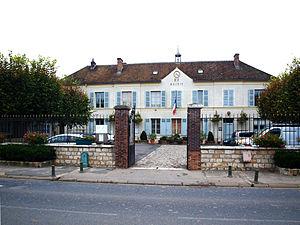
La Chapelle-la-Reine (Seine-&amp
La Chapelle-la-Reine est une commune française située dans le département de Seine-et-Marne en région Île-de-France. Cette commune est le chef-lieu du canton de la Chapelle-la-Reine, elle fait partie de la communauté d'agglomération du Pays de Fontainebleau.